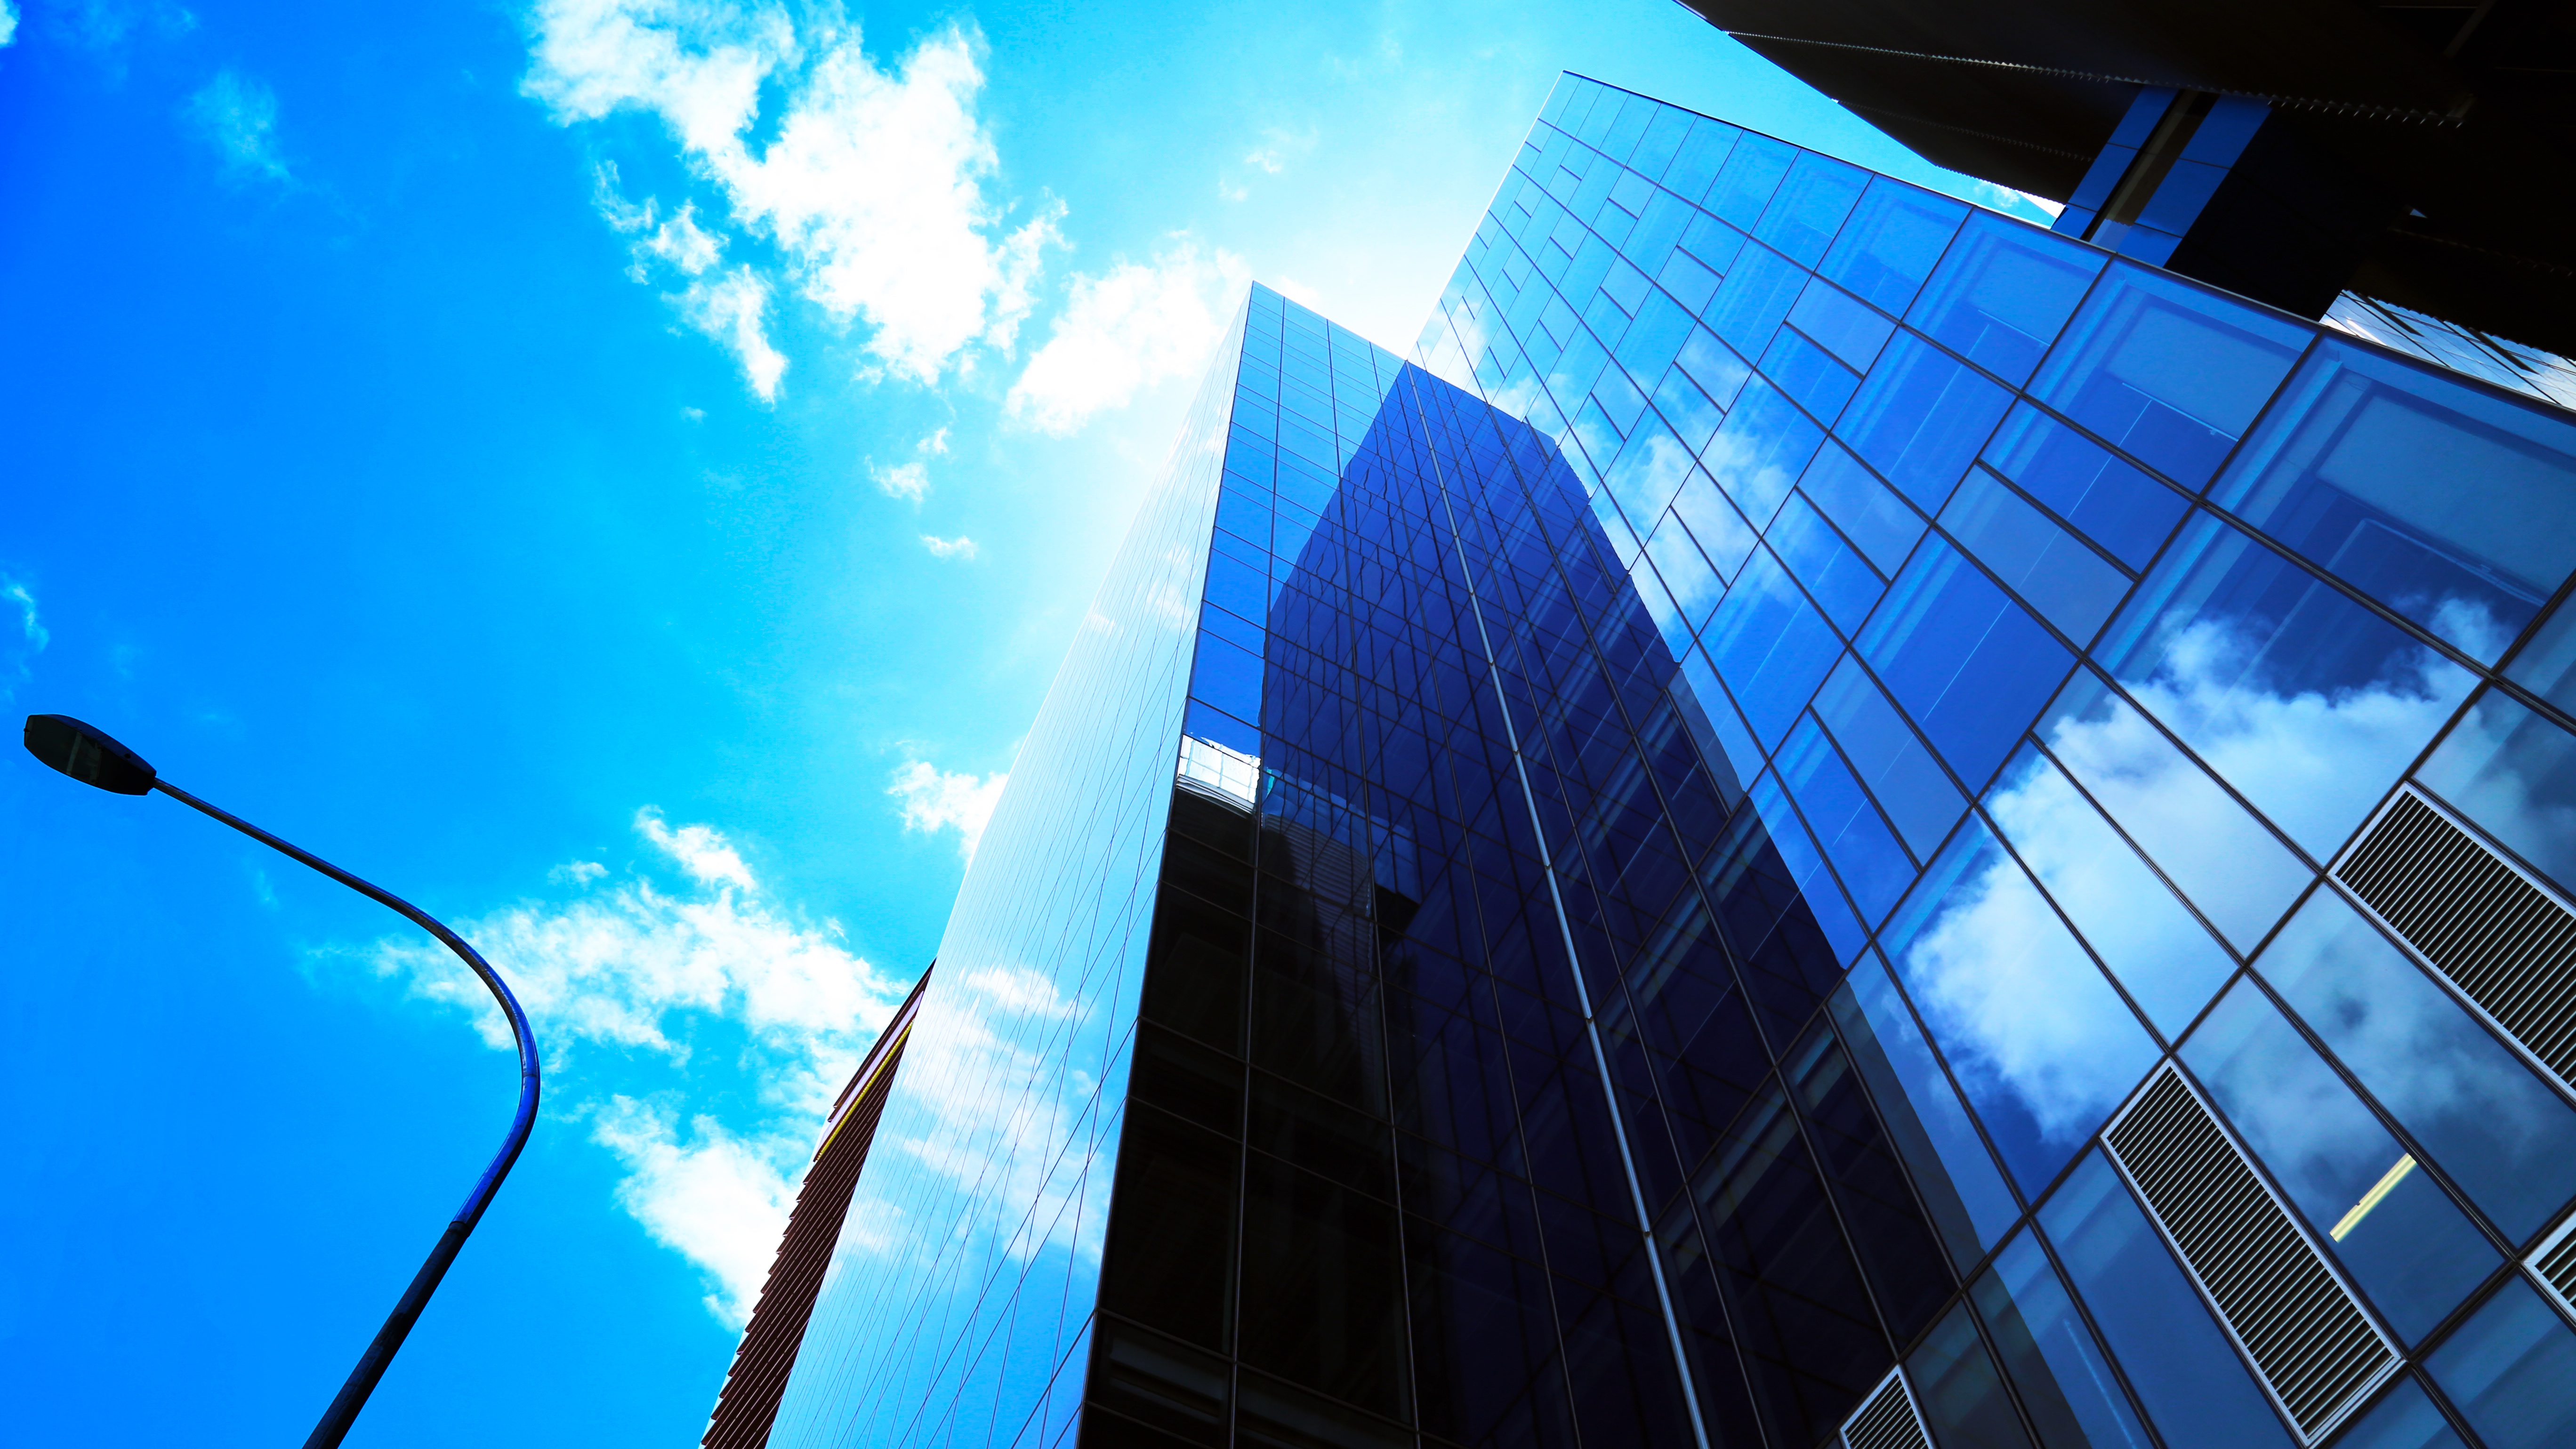
light, sky, night, sunlight, skyscraper, line, reflection, color, blue, lighting, shape, screenshot, atmosphere of earth, computer wallpaper